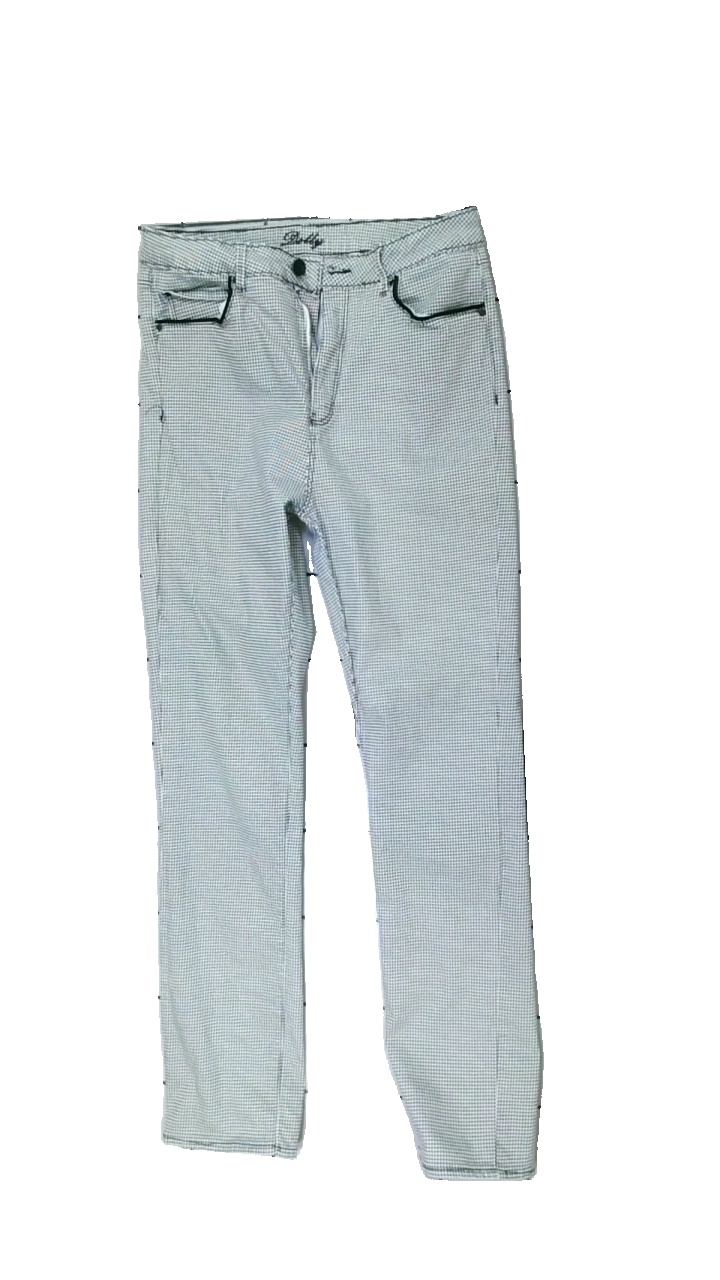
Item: Trousers (Ladies)
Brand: Dolly
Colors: Black, White
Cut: Regular
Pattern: Checkered print
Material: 73% cotton 25% polyester 2% spandex
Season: All
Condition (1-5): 3
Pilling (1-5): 4
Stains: Minor
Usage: Reuse
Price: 50-100